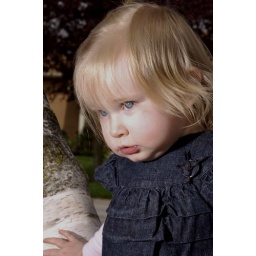
girl in the tree